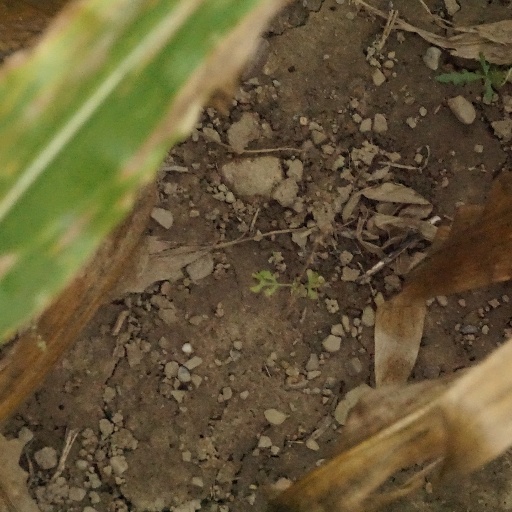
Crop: maize; corn